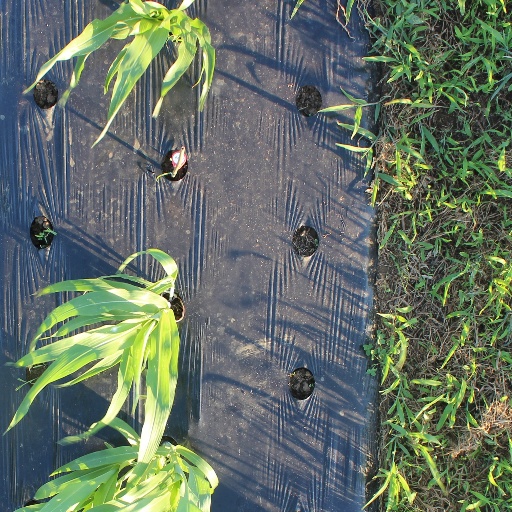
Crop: sorghum